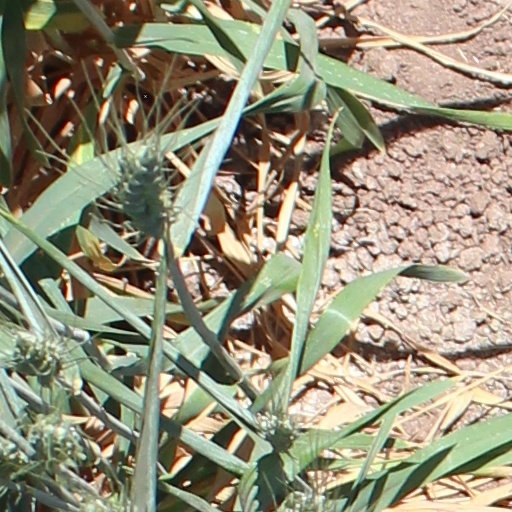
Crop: wheat